Ben Reilly

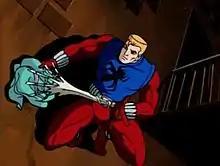
Ben Reilly as he appears in "Spider-Man: The Animated Series"

Ben Reilly as the Scarlet Spider appears in "", voiced by Andy Samberg. This version is a member of Miguel O'Hara's Spider-Society who serves as a parody of 1990s comic tropes and makes internal monologues. Director Joaquim Dos Santos confirmed their version of Reilly was "representing an era in comics. That's one of the key things with the character is that Ben Reilly was an era when super duper ripped characters were like the norm. Muscles on top of the muscles on top of muscles and being in positions that were not physically possible. And we were just like we really wanted to capture that."